Babisnau poplar

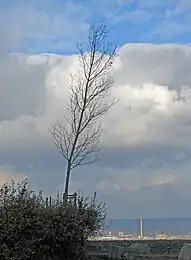
New "Babisnau poplar" (2012)

The Saxon Forest Research Institute in Graupa tested the poplar for genetic purity. It came to a positive result and thus ruled out the possibility that it was a bastard black poplar. In February 1993, Rudolf Schröder, the then-director of the Dresden Botanical Garden, took cuttings from the poplar for propagation. These cuttings were then cared for by Steffen Ruhtz, the chairman of the Babisnau local group in the Saxon Heritage Society. The young trees were cultivated under conditions like those of the original tree. In 1997, one of the young black poplar trees was planted on the grounds of the observatory in Radeberg near Dresden. On April 8, 2006, the same year that the Babisnau poplar was chosen as the Tree of the Year, members of the Golden Heights Regional Group of the National Association planted a second black poplar next to the Babisnau poplar. By early November 2007, the young tree had grown to a height of 8.20 meters.